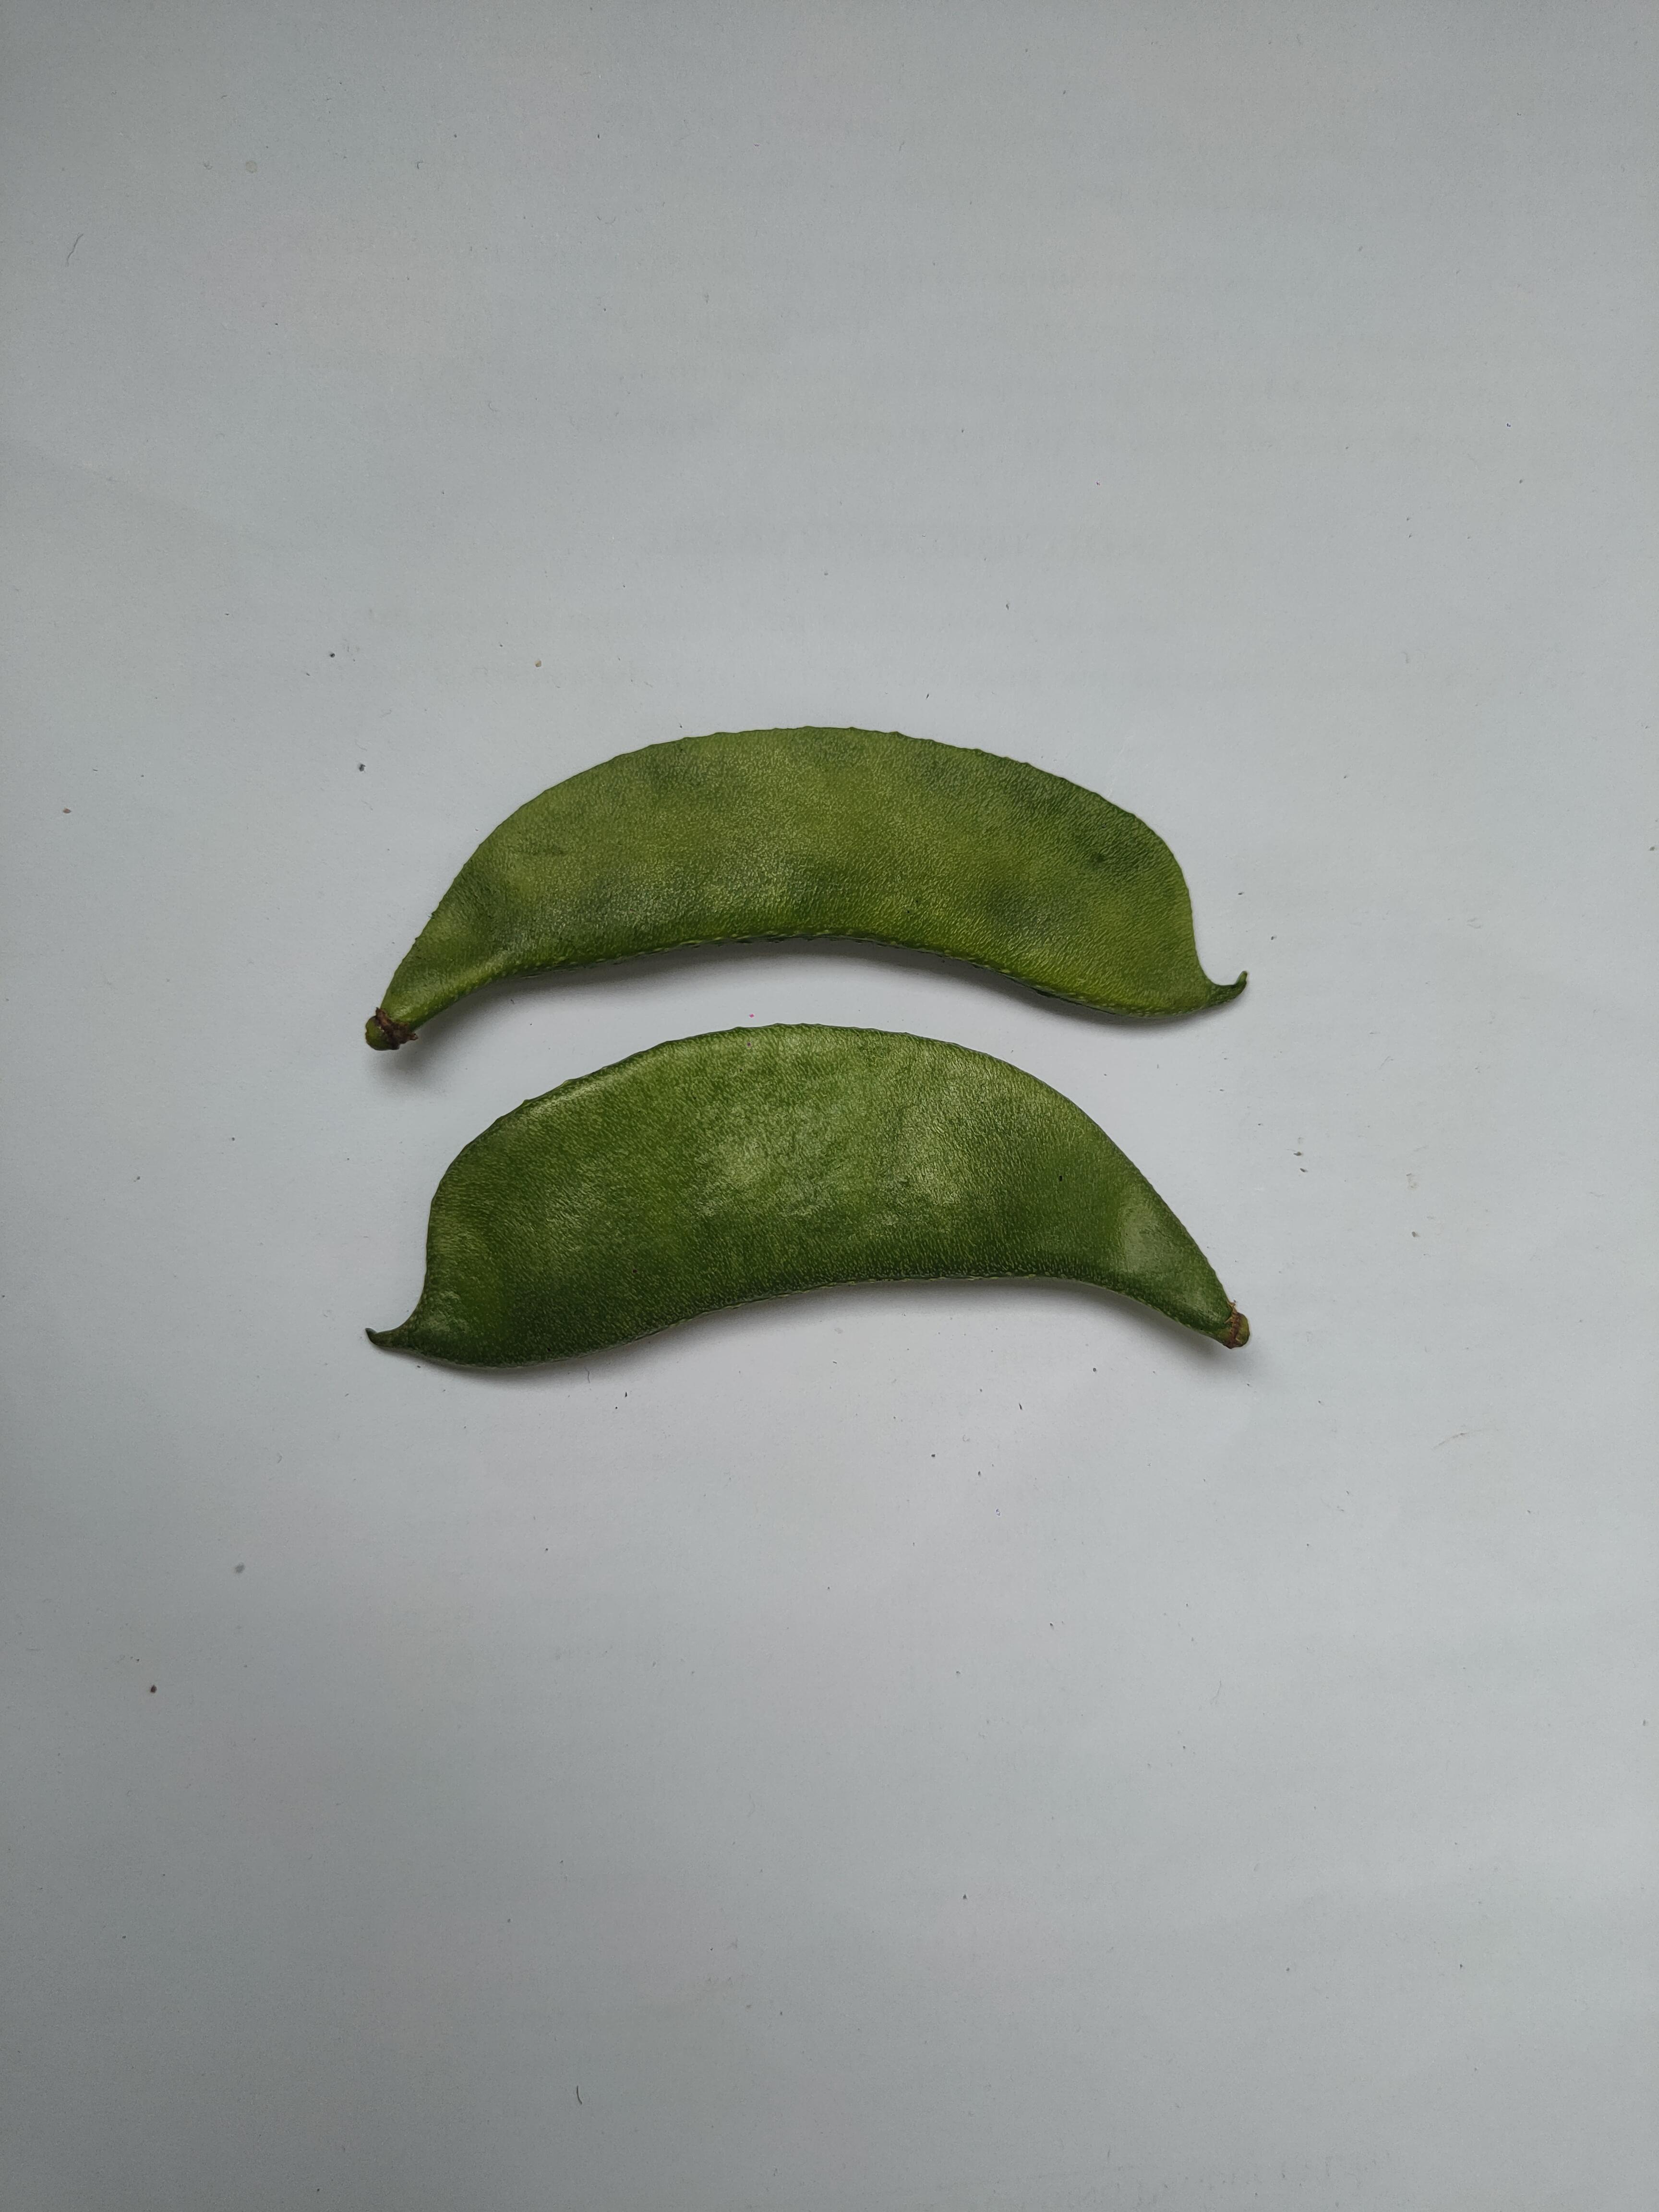
Label: Bean